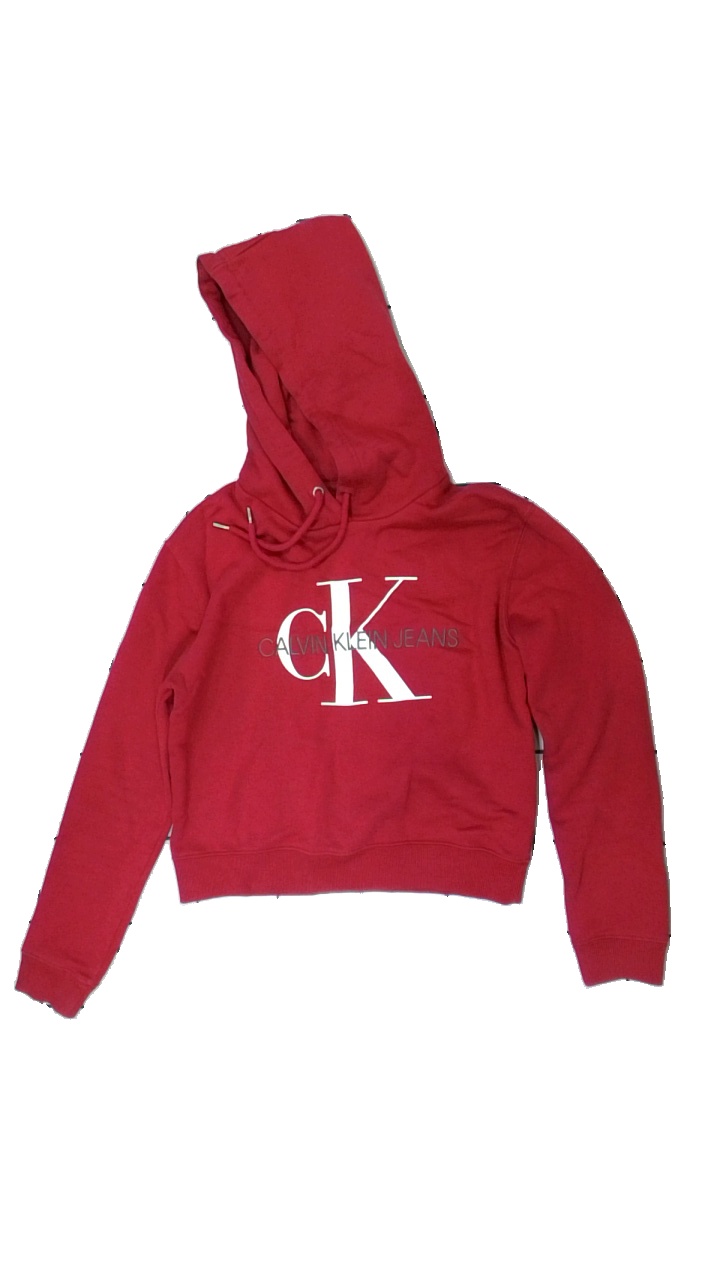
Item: Hoodie (Ladies)
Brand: Calvin Klein
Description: röd hoodie med logga fram, nopprig på armarna
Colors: White, Grey, Red
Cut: Regular, Cropped
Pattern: Logo print
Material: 54% cotton 46% polyester
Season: All
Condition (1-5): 3
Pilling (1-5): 3
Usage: Reuse
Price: <50